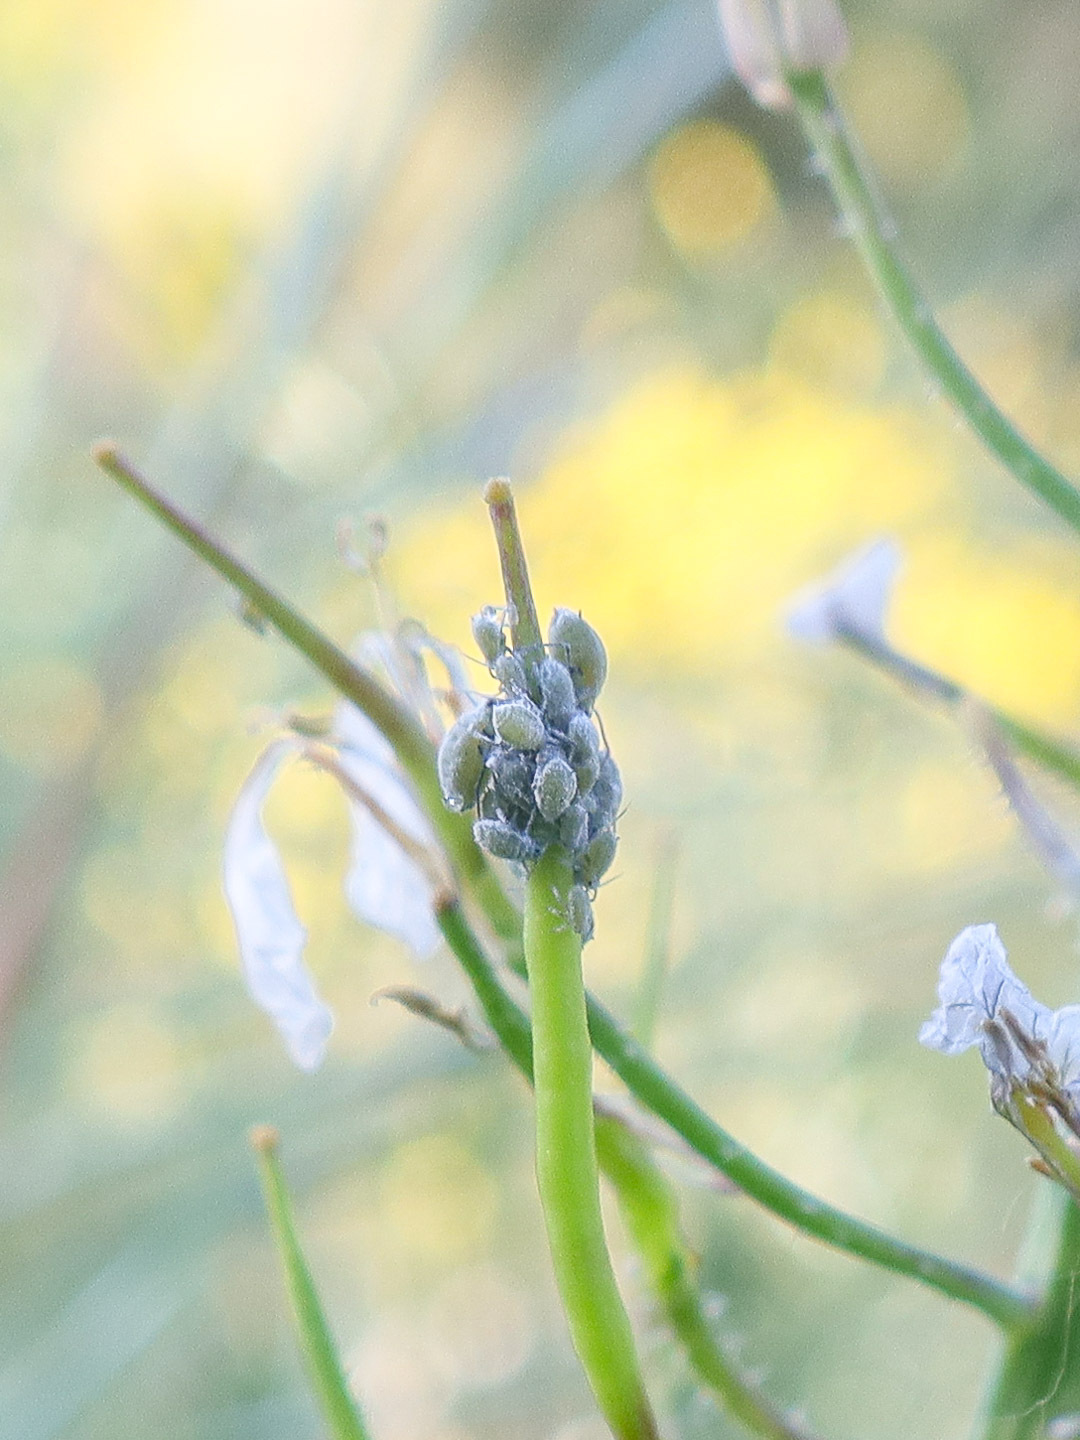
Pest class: cabbage_aphid